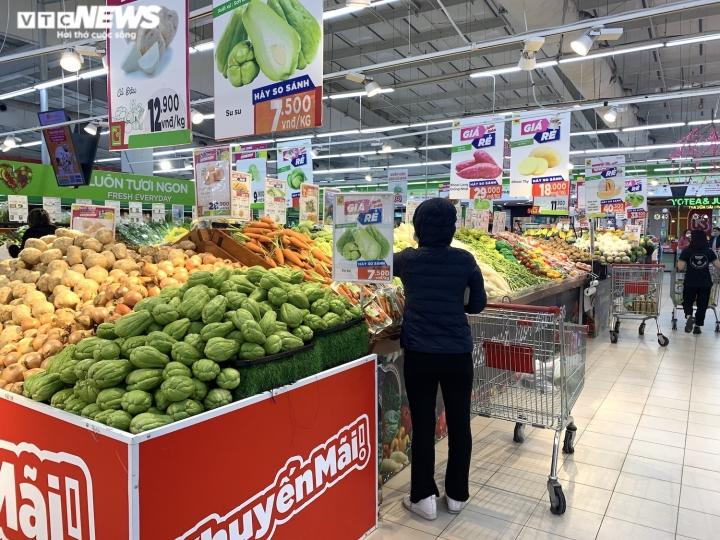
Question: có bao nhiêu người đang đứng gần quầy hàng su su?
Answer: có một người đứng gần quầy su su